Mat Roy Thompson

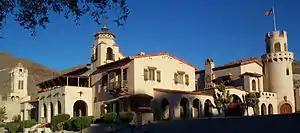
Scotty's Castle in completed form with Thompson's architectural improvements included.

By 1924, Thompson's work had taken him away from Chicago again, and he lost touch with the Johnsons. Bessie and Albert had begun the initial stages of construction of their vacation home at Death Valley Ranch in Death Valley, California, in 1922, and by late 1924 they had geared up for major construction and were looking for architects and engineers to help them materialize their dream.